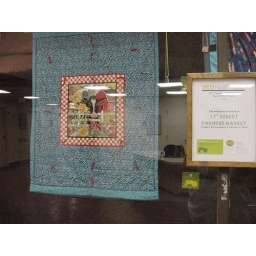
MCV Hospital Art show summer 2006, local farmer's market display with wall hangings by Custom Crazy Quilts &amp;amp; Repair